Pottery of ancient Greece

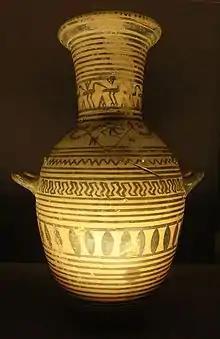
Boeotian Geometric Hydria lamp, Louvre

Geometric art flourished in the 9th and 8th centuries BC. It was characterized by new motifs, breaking with the representation of the Minoan and Mycenaean periods: meanders, triangles and other geometrical decoration (hence the name of the style) as distinct from the predominantly circular figures of the previous style. However, our chronology for this new art form comes from exported wares found in datable contexts overseas.